Promiscuous (song)

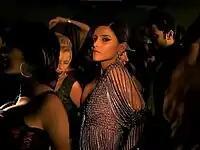
A scene where Furtado is shown surrounded by individuals at a club in the music video.

The song's music video was directed by Little X and features cameo appearances by Keri Hilson, Bria Myles, Sean Faris, and Justin Timberlake. It does not follow a storyline and per Furtado's request, focuses on scenes with dancing and flirting because she wanted to recreate the song's indicative vibe, and took the opportunity to shoot a nightclub-filmed music video for the first time. Furtado said of the video, "It's that whole dance that goes on. There's that mystery there, the fun, playful sexiness, the verbal Ping-Pong game". Furtado and Timbaland cannot decide whether they want to begin dating or instead flirt with others on the dance floor. Their single performances are intercut with several scenes of a dancing crowd, and the lighting changes between blue, green, red, and yellow colors.